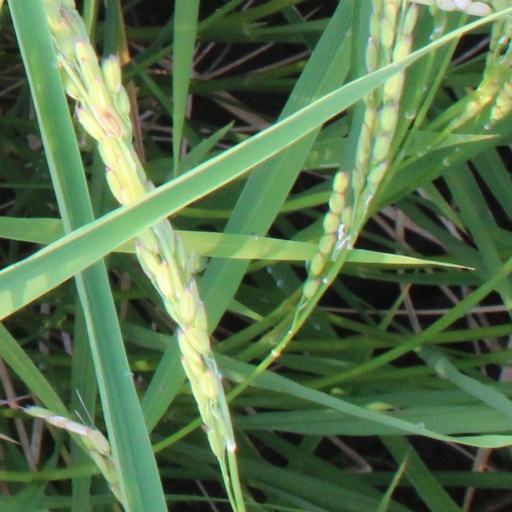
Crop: rice